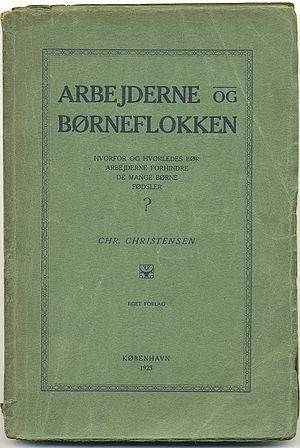
Den seksuelle frigørelse
Christian Christensen Bogomslag Arbejderne og Børneflokken. 1910.
Dansk revolutionær syndikalist. Christensen Christensen, 12.1.1882-10.6.1960, første bog&#160;: Arbejderne og Børneflokken. 1910. Kampskrift for Den seksuelle frigørelse og børnebegrænsning. Bogomslag, femte oplag 1923, på eget forlag. Udgivelsen er ikke anført nogen form for copyright eller anden form for ophavsret.
Den seksuelle frigørelse, også kaldet den seksuelle revolution, betegner den proces, der i det 20. århundrede gjorde seksualiteten til andet og mere end forplantning der foregik i det skjulte, og som man ikke talte om. Som eksempler på den seksuelle frigørelse i Danmark nævnes især pornografiens frigørelse i slutningen af 1960'erne samt den kendsgerning at Danmark var det første land i verden, der indførte muligheden for registrerede partnerskaber mellem homoseksuelle.